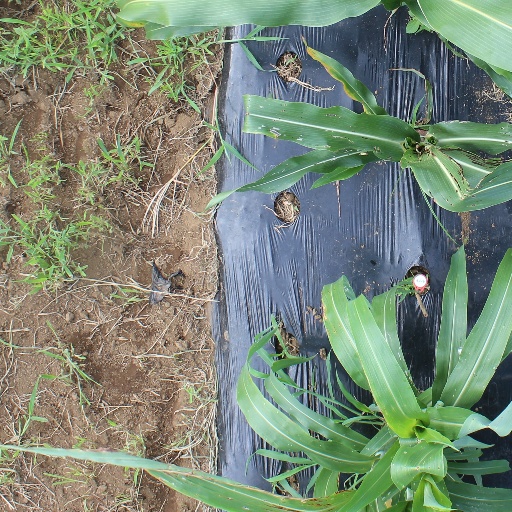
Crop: sorghum